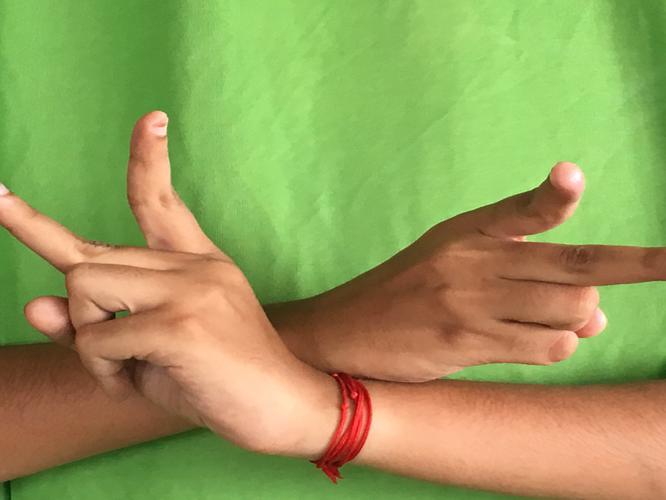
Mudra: Kartariswastika
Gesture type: double_hand